Bayonet

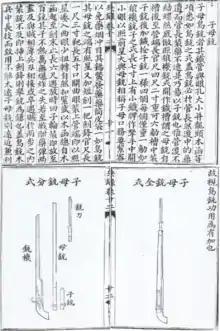
Depiction of a Chinese muzzle-loading musket with a plug bayonet attached from 1606. The weapon's instructional manual and specifications is shown above.

A bayonet (from Old French , now spelt ) is a knife, dagger, sword, or spike-shaped melee weapon designed to be mounted on the end of the barrel of a rifle, carbine, musket or similar long firearm, allowing the gun to be used as an improvised spear in close combat.